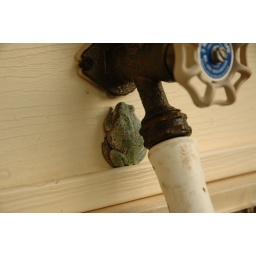
Toad relaxing by the water faucet